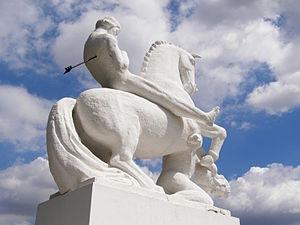
Lech le Blanc de la dynastie des Piasts, né en 1186/1187 et mort le 23 novembre 1227, est le fils de Kazimierz II le Juste et d'Hélène de Znojmo. Il a été duc de Cracovie, duc de Sandomierz, duc de Mazovie et duc de Cujavie.
Cet article recense les statues équestres en Pologne.